Question: Please indicate a possible affordance area of the swing_baseball_bat that can be used for holding
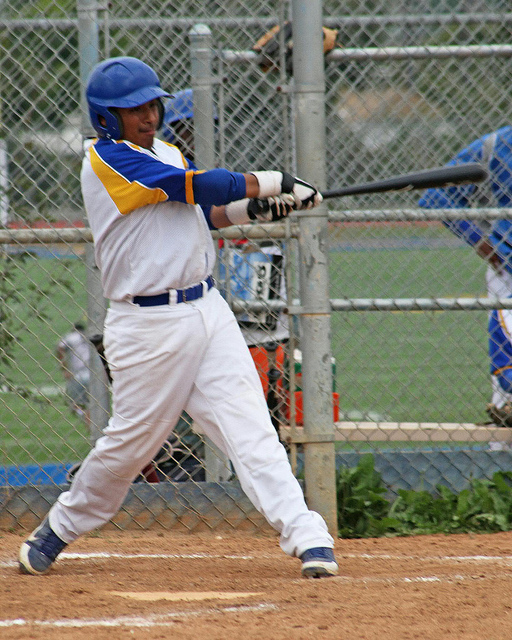
Answer: [247.5, 185, 355.5, 220]